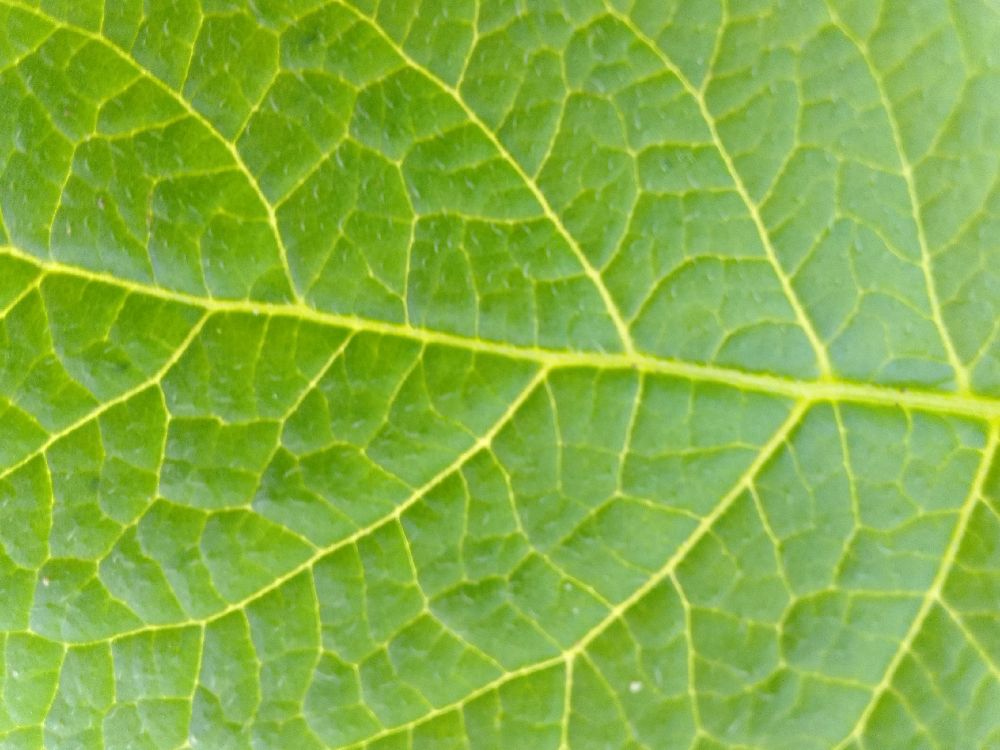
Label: Healthy